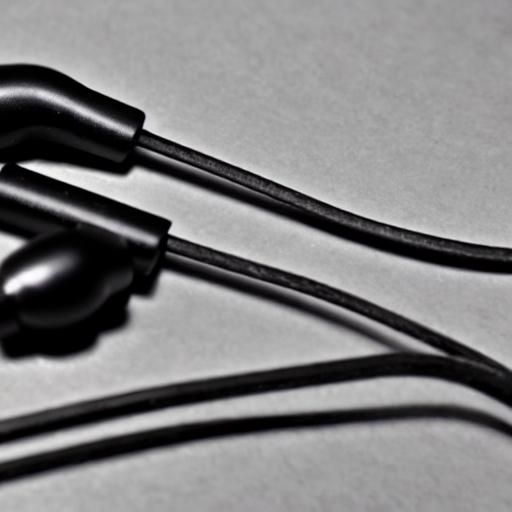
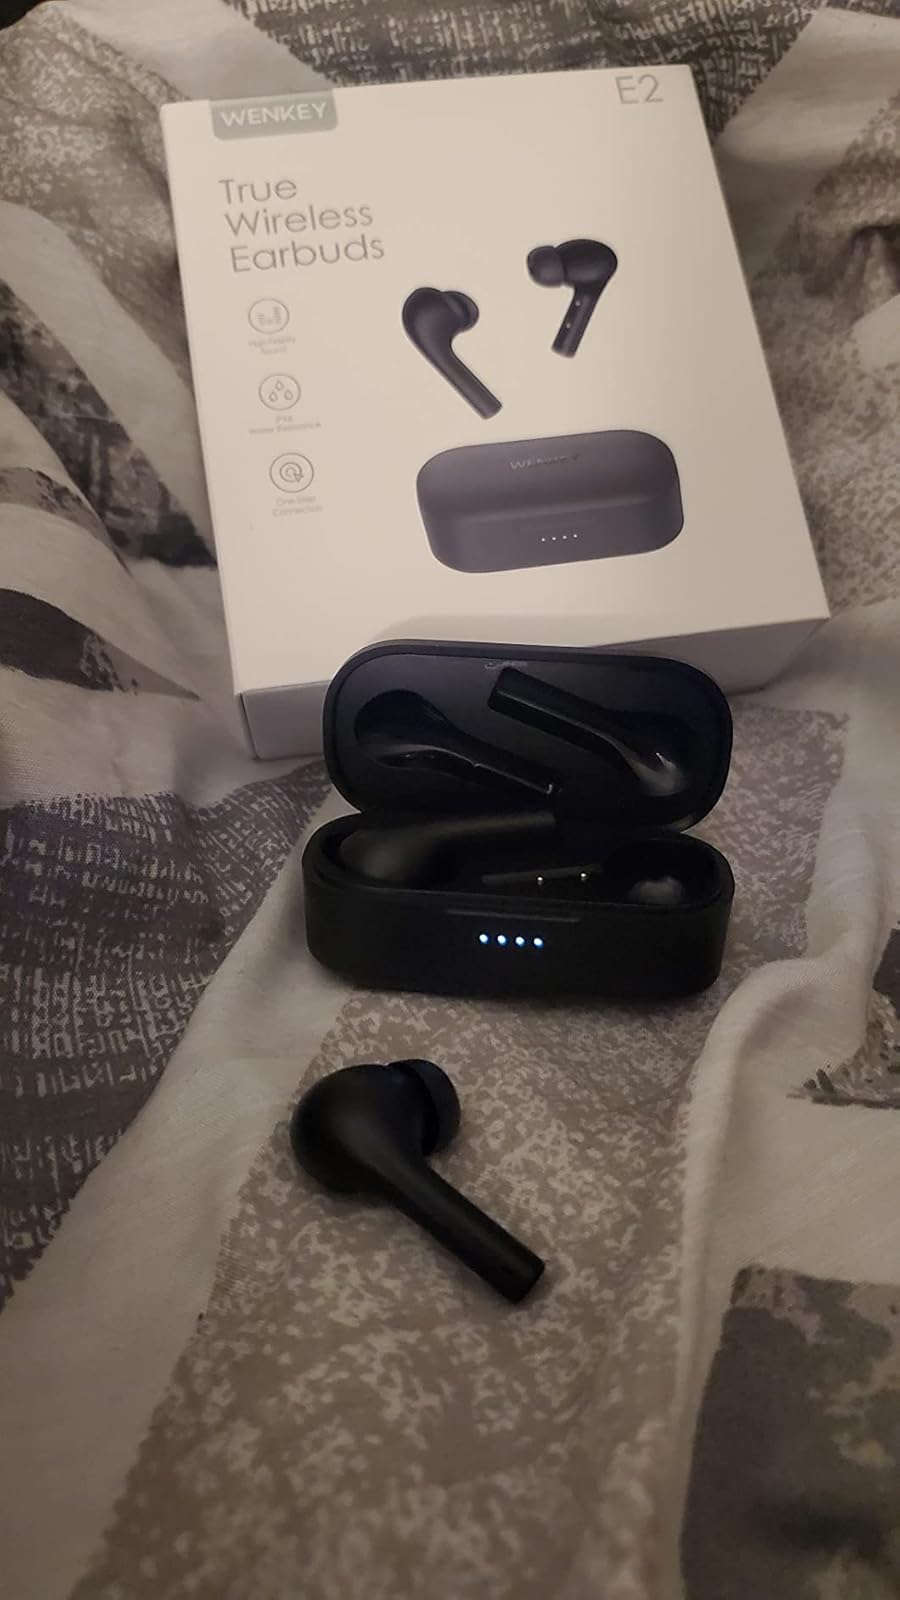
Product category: earbuds
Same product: no